Bell OH-58 Kiowa

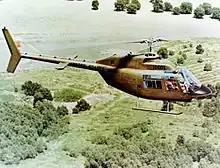
OH-58 Kiowa

In the 1970s, the U.S. Army began evaluating the need to improve the capabilities of their scout aircraft. Anticipating the AH-64A's replacement of the venerable AH-1, the Army began shopping the idea of an Aerial Scout Program to stimulate the development of advanced technological capabilities for night vision and precision navigation equipment. The stated goals of the program included prototypes that would: ...possess an extended target acquisition range capability by means of a long-range stabilized optical subsystem for the observer, improved position location through use of a computerized navigation system, improved survivability by reducing aural, visual, radar, and infrared signatures, and an improved flight performance capability derived from a larger engine to provide compatibility with attack helicopters.